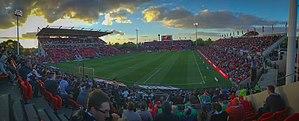
La Coupe du monde féminine de football 2023 est la neuvième édition de la Coupe du monde féminine de football qui se déroule tous les quatre ans. Le tournoi réunira pour la première fois 32 équipes. Il se déroule en Australie et en Nouvelle-Zélande, selon la décision de la FIFA du 25 juin 2020.